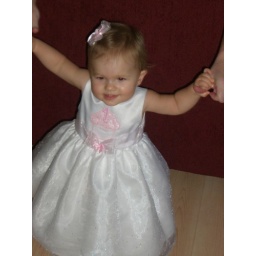
Birthday girl in her dress